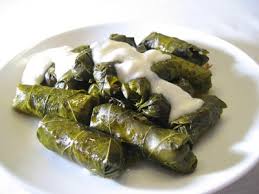
Yemek: yaprak_sarma